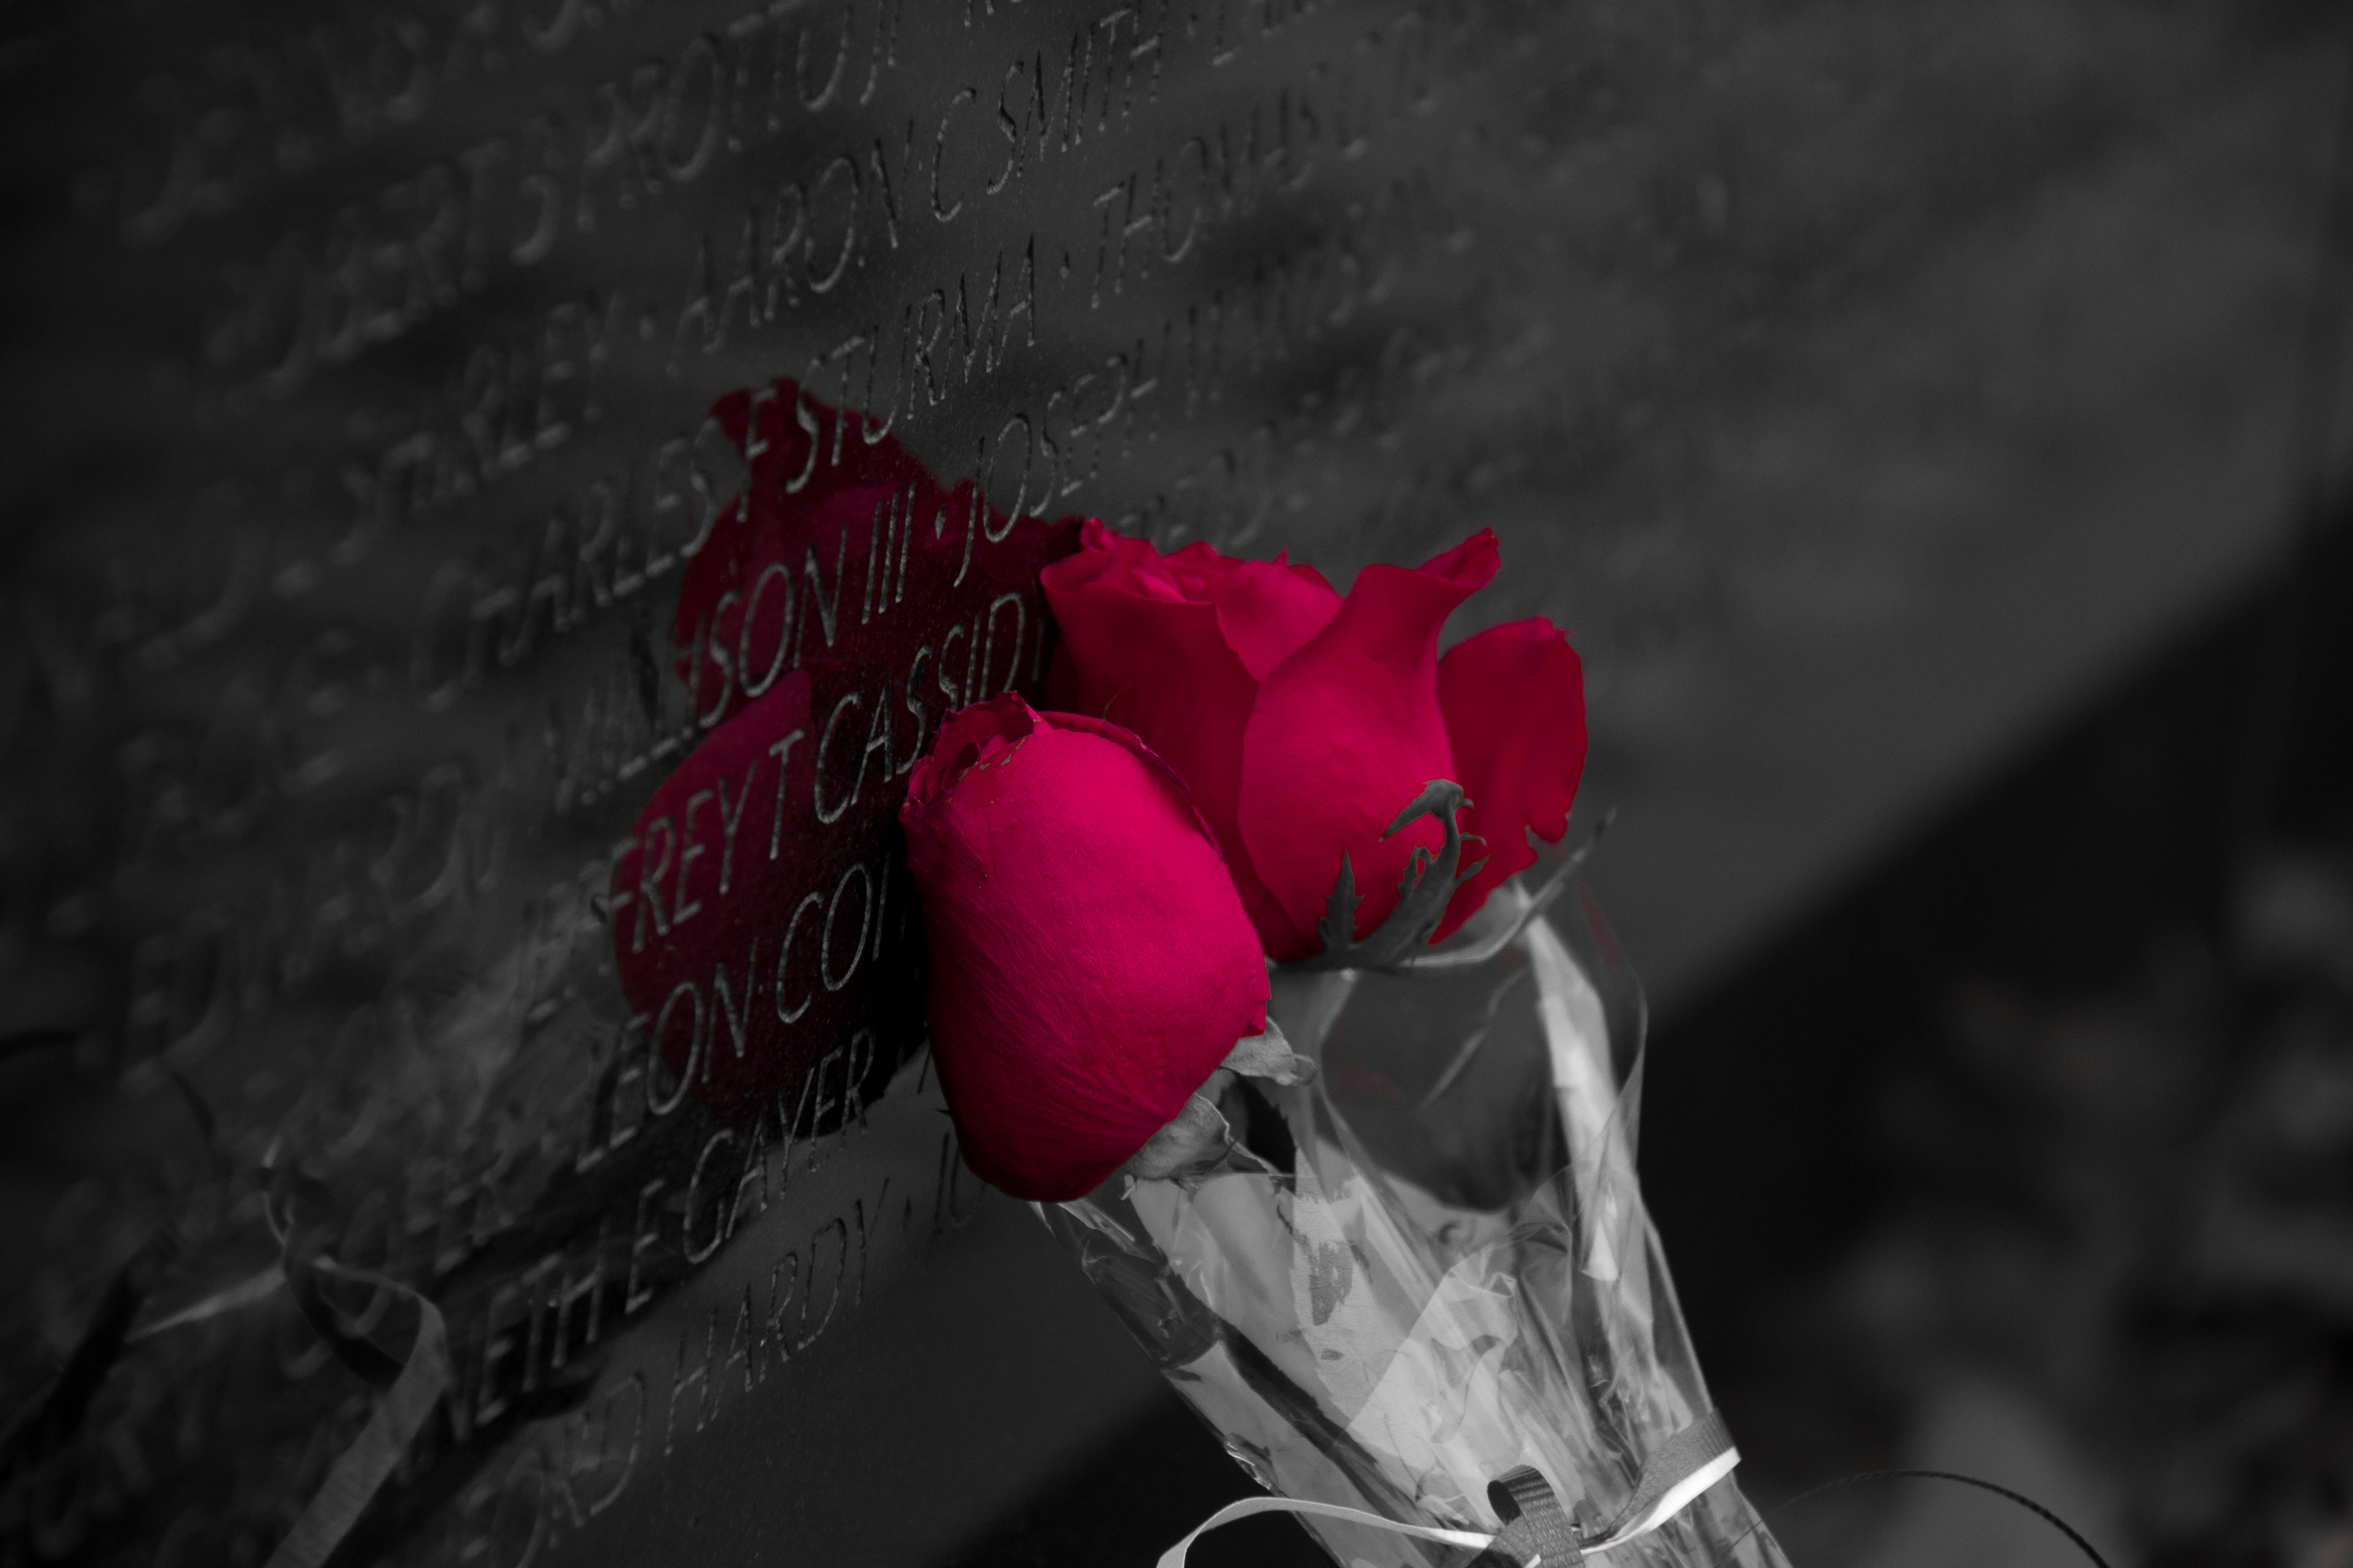
light, black and white, plant, white, photography, flower, petal, photo, love, rose, red, color, canon, usa, darkness, black, monochrome, washington, dc, close up, memorial, foto, organ, washingtondc, veterans, vietnam, names, emotion, columbia, screenshot, rodrigoparedes, 160378com, canon18200, canon60d, districtofcolumbia, macro photography, still life photography, monochrome photography, computer wallpaper